Zell unter Aichelberg

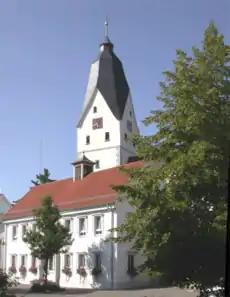
Zell unter Aichelberg Church

The blazon of the municipal coat of arms of Zell unter Aichelberg is: Under golden, with a horizontal black deer rack occupied shield main in red an armored golden left-arm.